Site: brandenburg
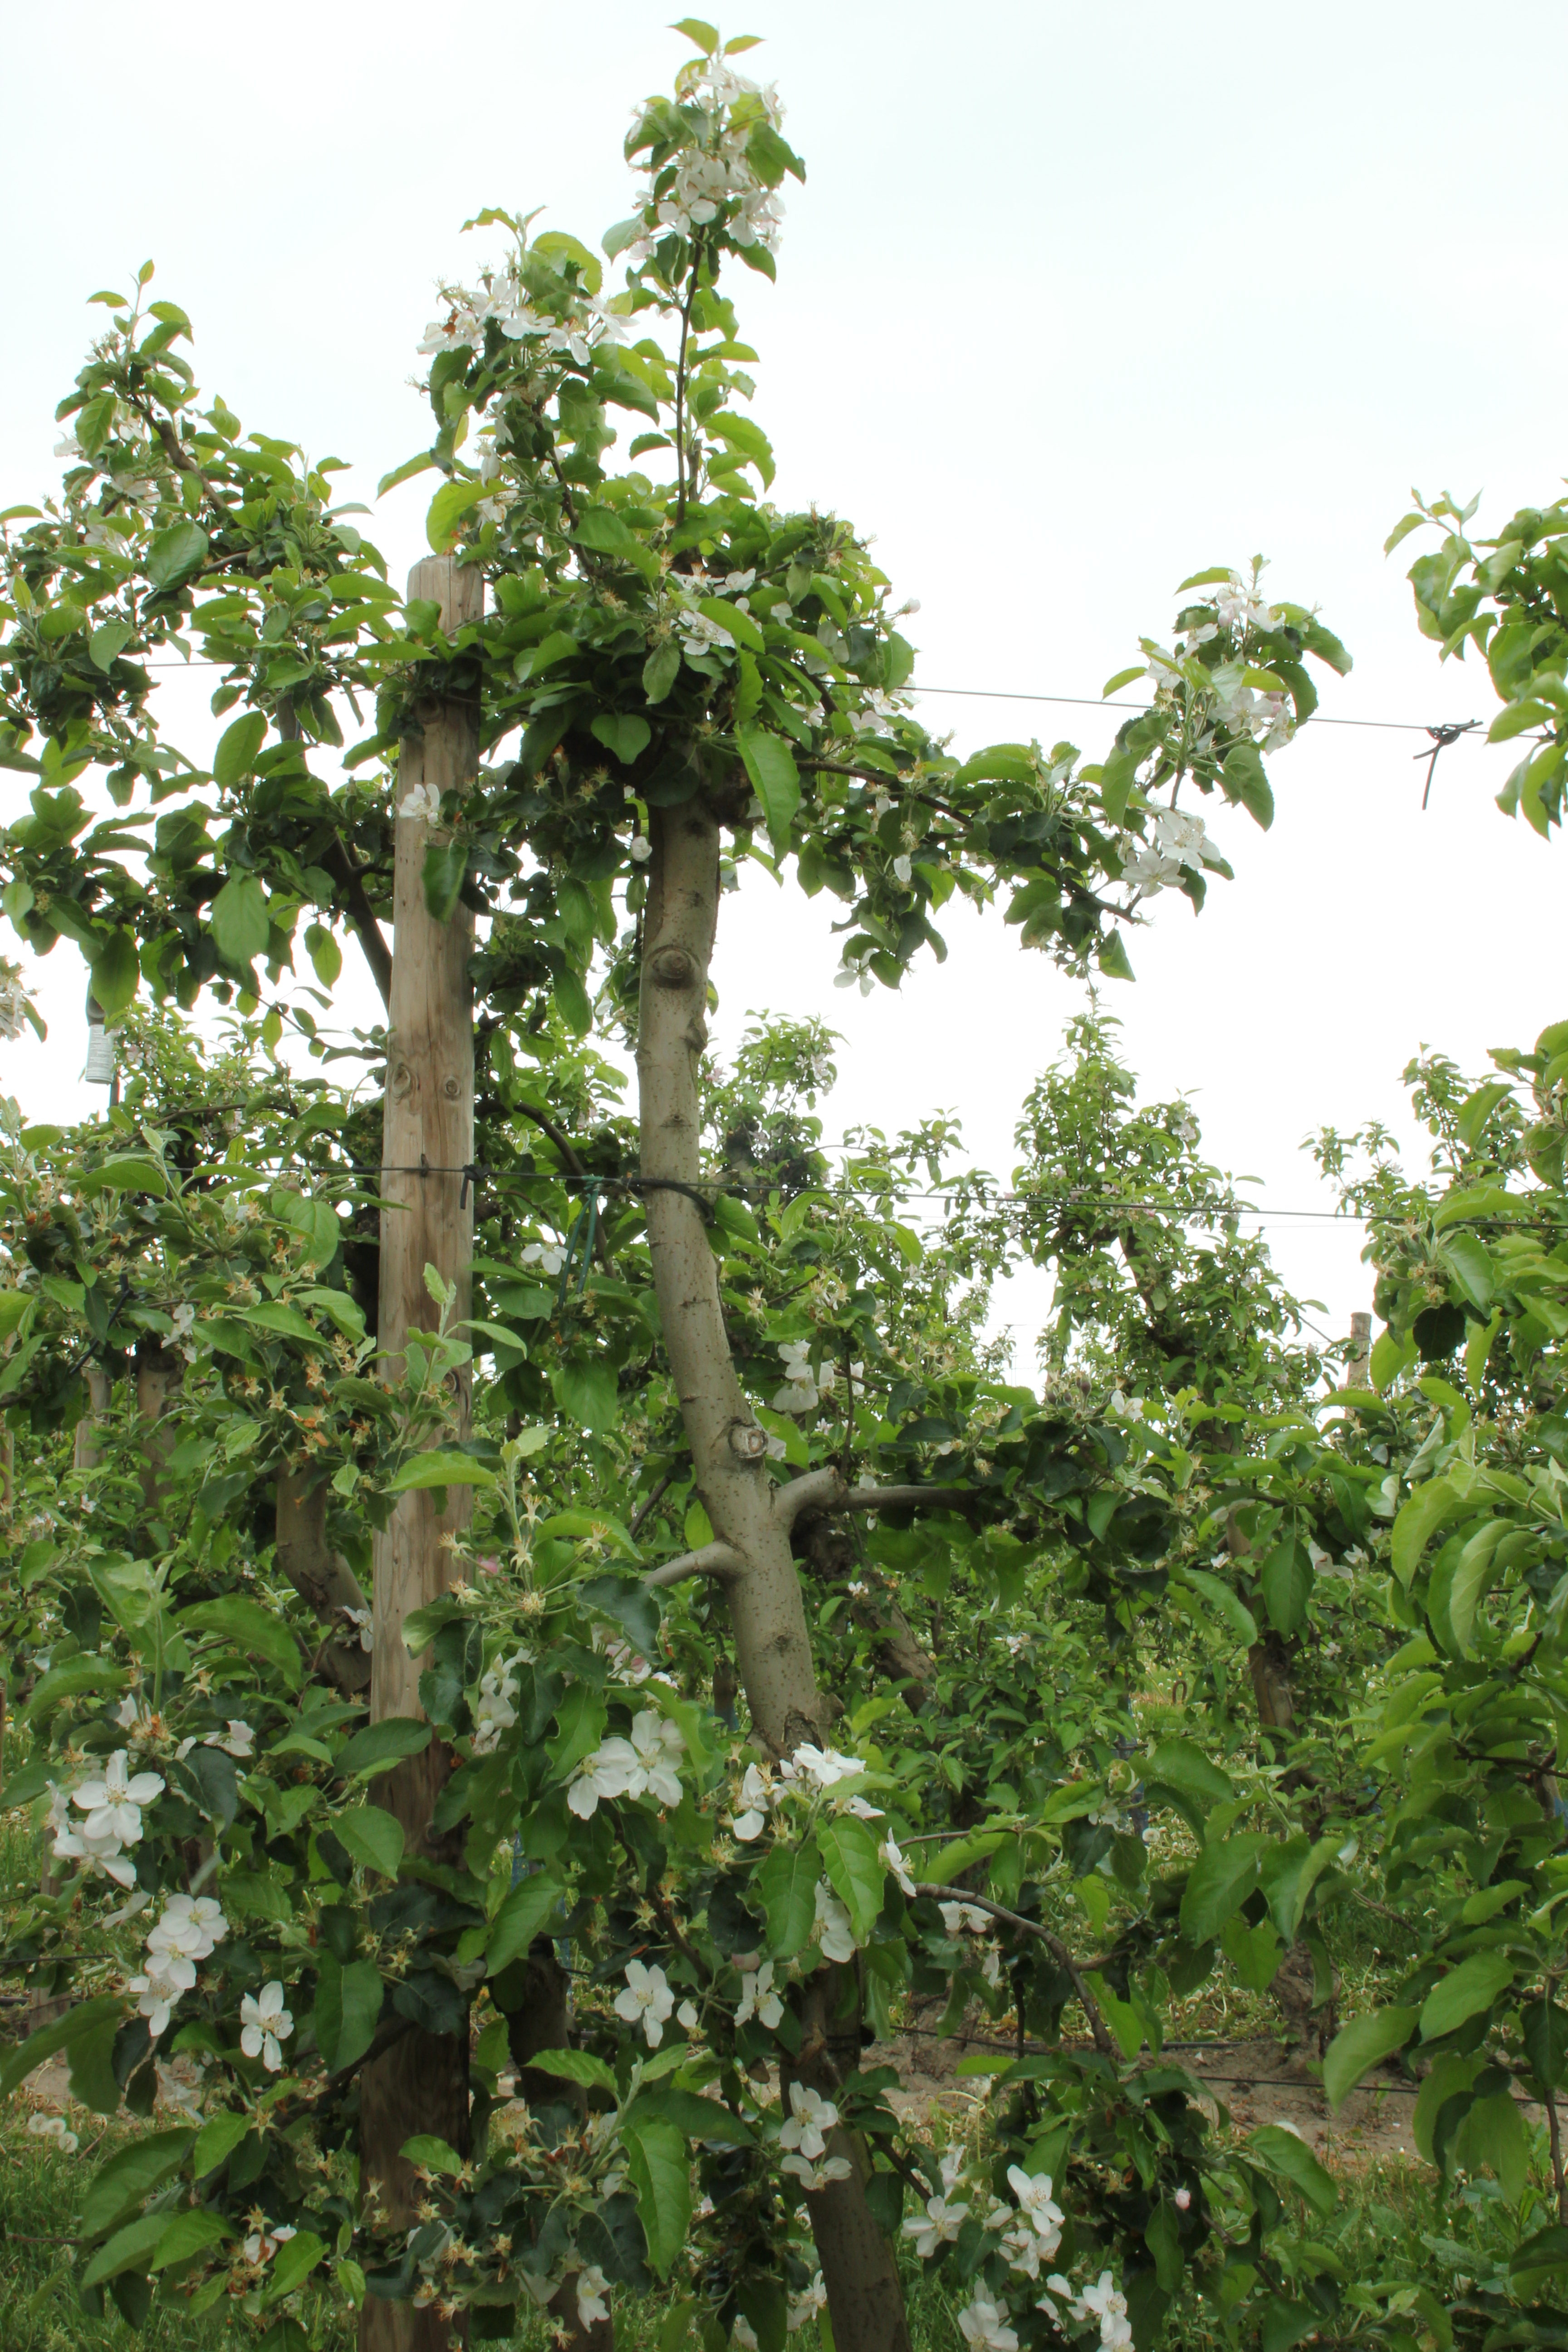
Growth stage (BBCH 67): Flowering